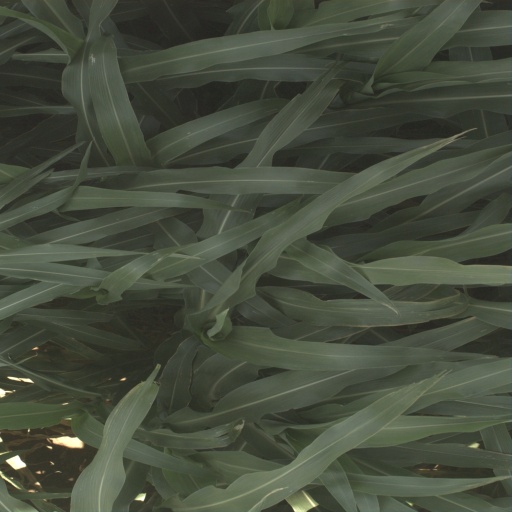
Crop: sorghum